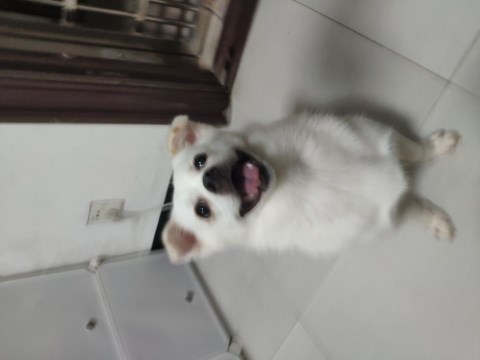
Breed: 1936-n000005-Pomeranian